The Church of Jesus Christ of Latter-day Saints in Utah

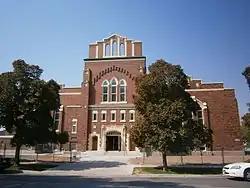
A meetinghouse in Ogden

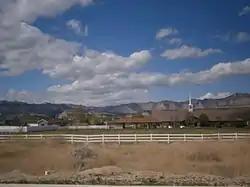
A meetinghouse in West Wood

List of LDS Church adherents in each county as of 2010 according to the Association of Religion Data Archives: